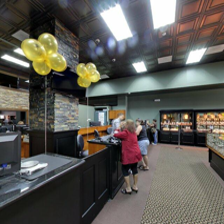
Label: streetView